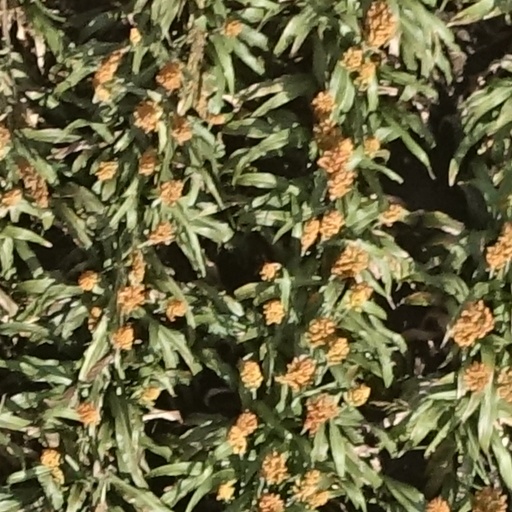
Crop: sorghum